Horses (album)

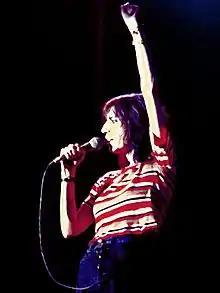
Smith performing in Copenhagen, Denmark in 1976

The cover photograph for "Horses" was taken by Robert Mapplethorpe at the Greenwich Village penthouse apartment of his partner Sam Wagstaff. Smith, shrouded in natural light, is seen wearing a plain white shirt, which she had purchased at a Salvation Army shop on the Bowery, and slinging a black jacket over her shoulder and her favorite black ribbon around her collar. Embedded on the jacket is a horse pin that Allen Lanier had given her. Smith described her appearance as recalling those of French poet Charles Baudelaire and, in the slinging of the jacket, American singer and actor Frank Sinatra. She recounted that Mapplethorpe "took, like, twelve pictures, and at about the eighth one, he said, 'I have it.' I said, 'How do you know?' and he said, 'I just know,' and I said, 'Okay.' And that was it."